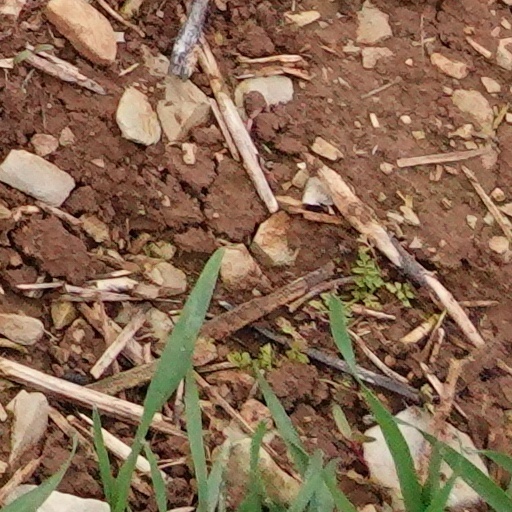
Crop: wheat